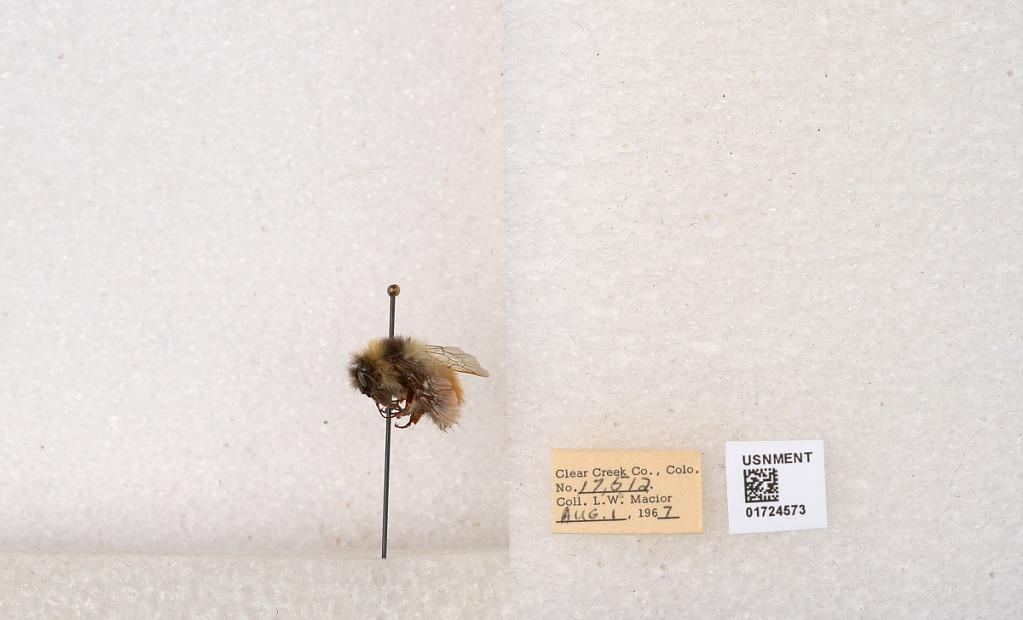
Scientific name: Bombus (Pyrobombus) sylvicola Kirby
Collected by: L. Macior
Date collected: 1967-8-1
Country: United States
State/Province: Colorado
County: Clear Creek
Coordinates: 39.6891, -105.644